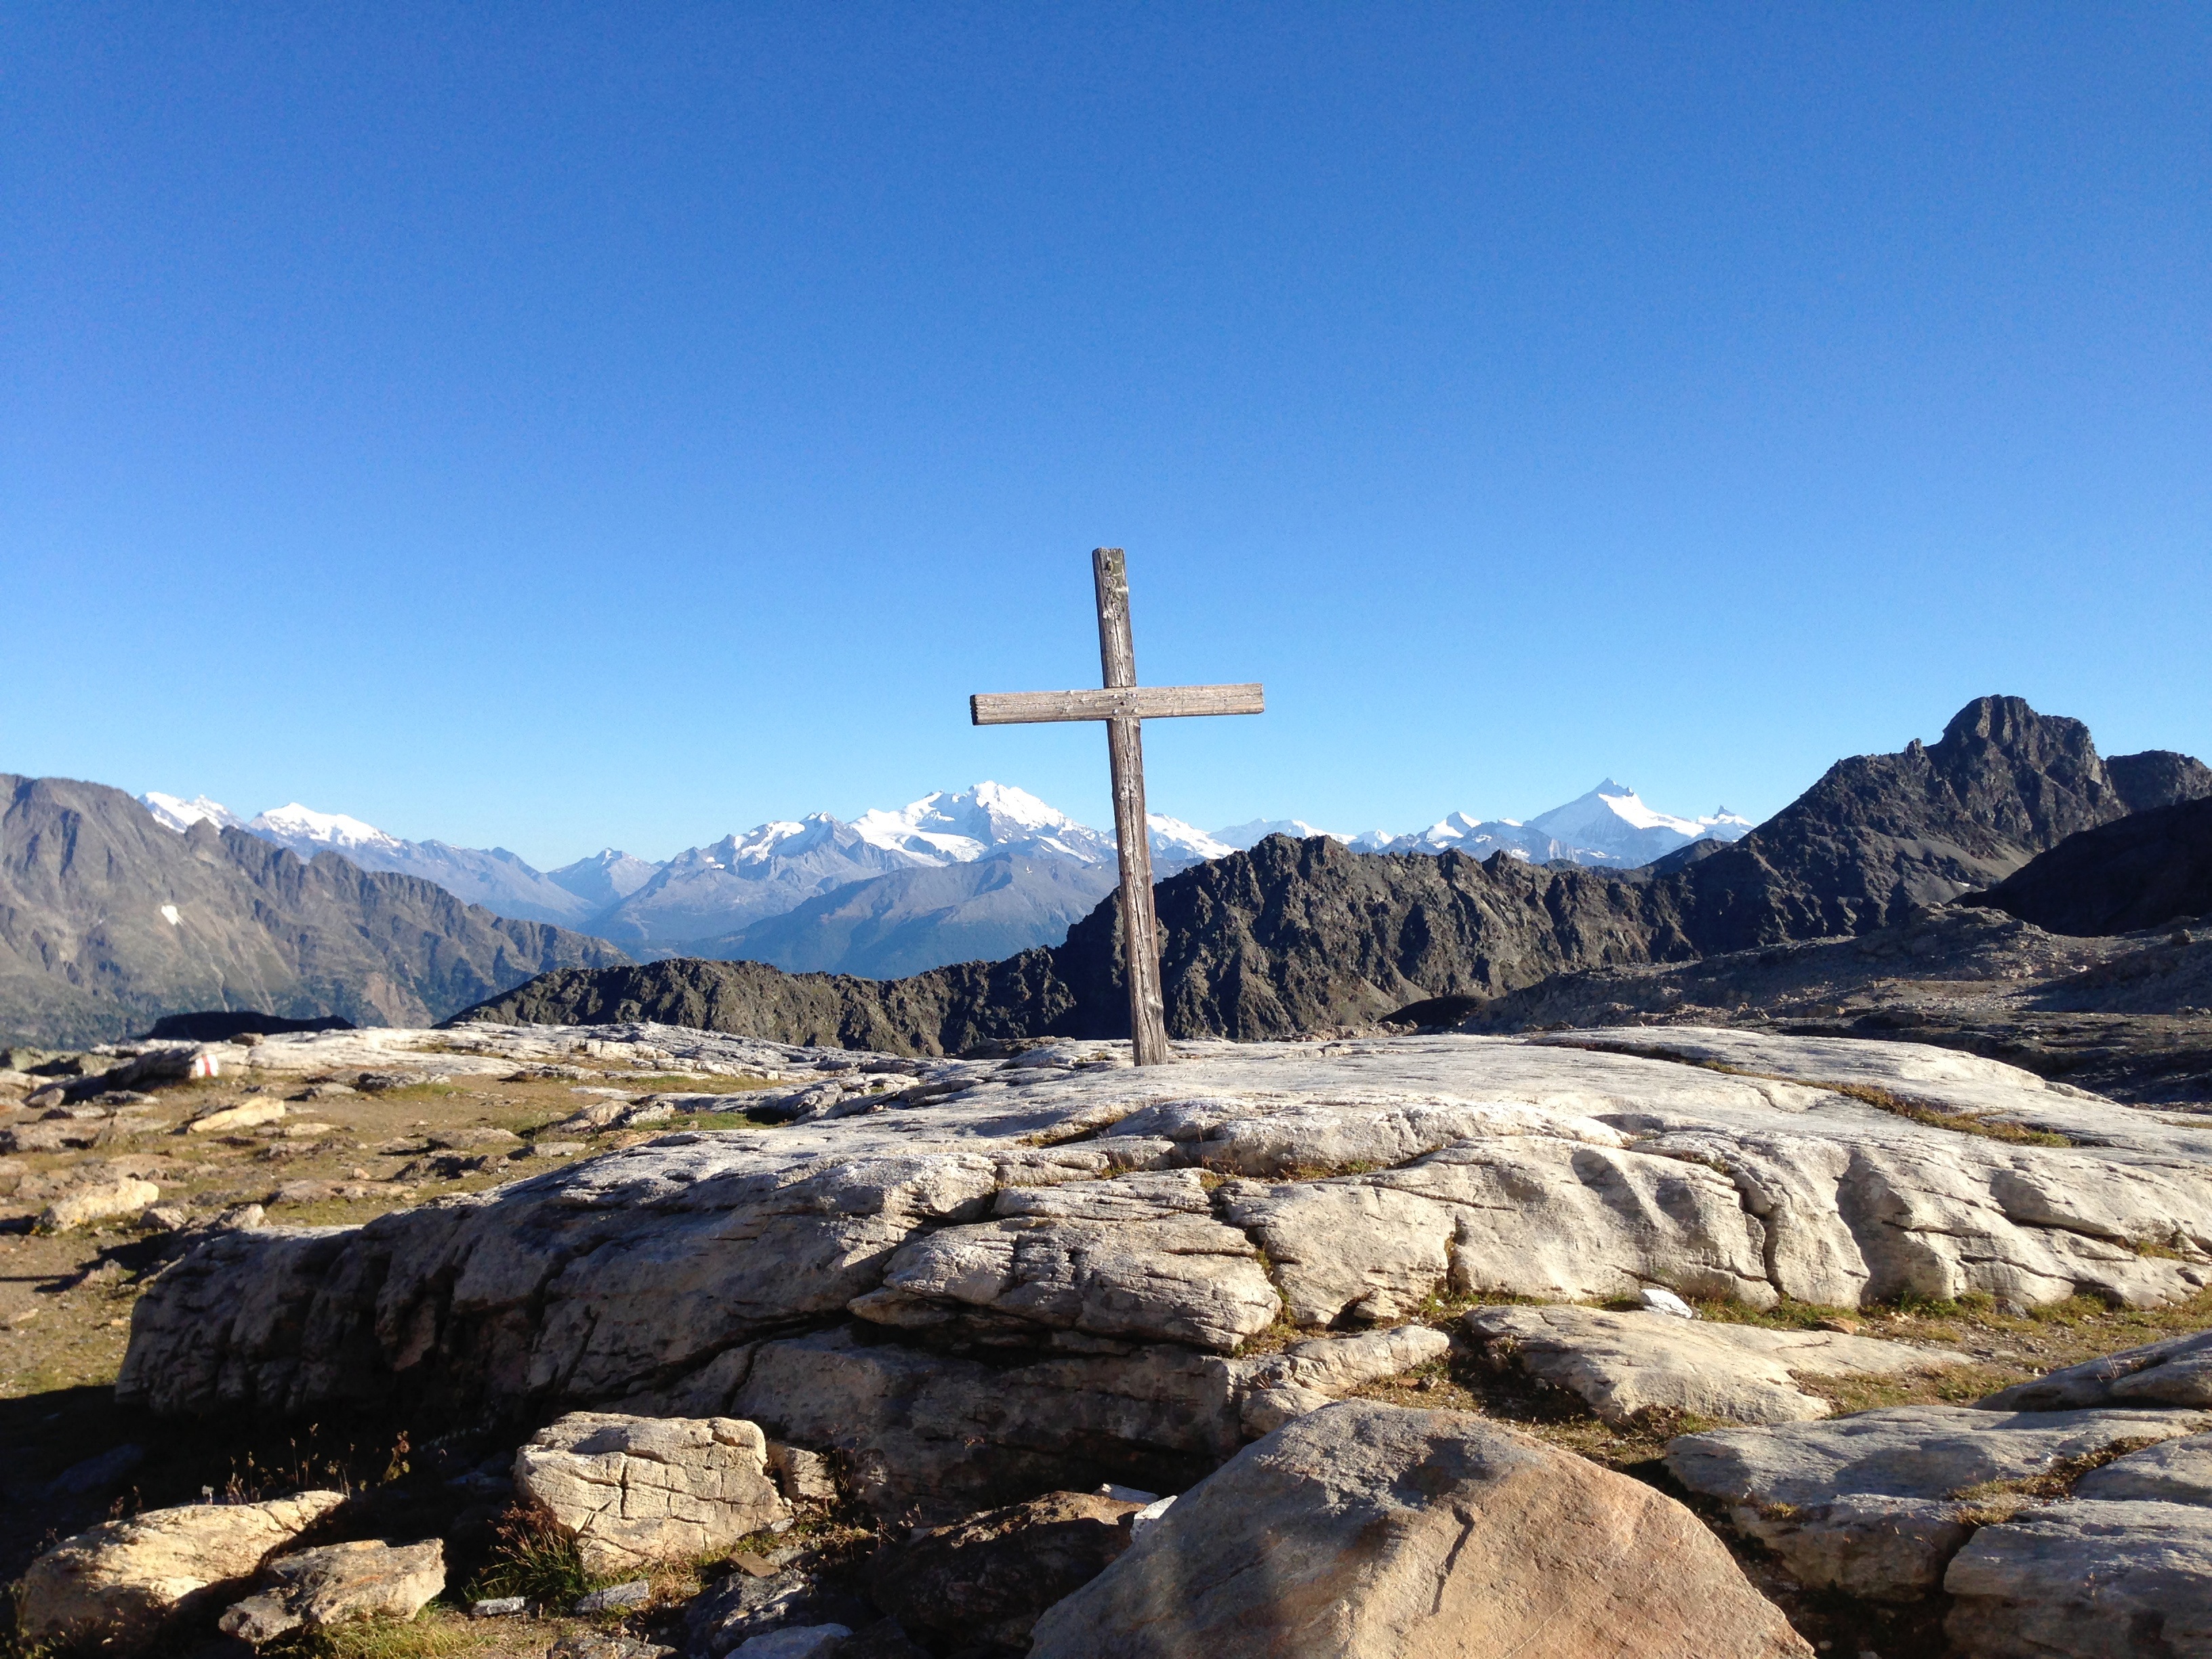
landscape, sea, rock, wilderness, walking, mountain, snow, sky, lake, adventure, valley, mountain range, alpine, cross, ridge, summit, mountain landscape, geology, mountains, plateau, switzerland, landform, mountainous landforms